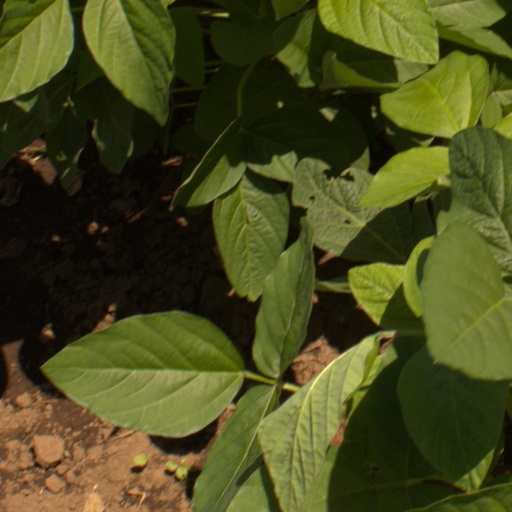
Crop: soybean